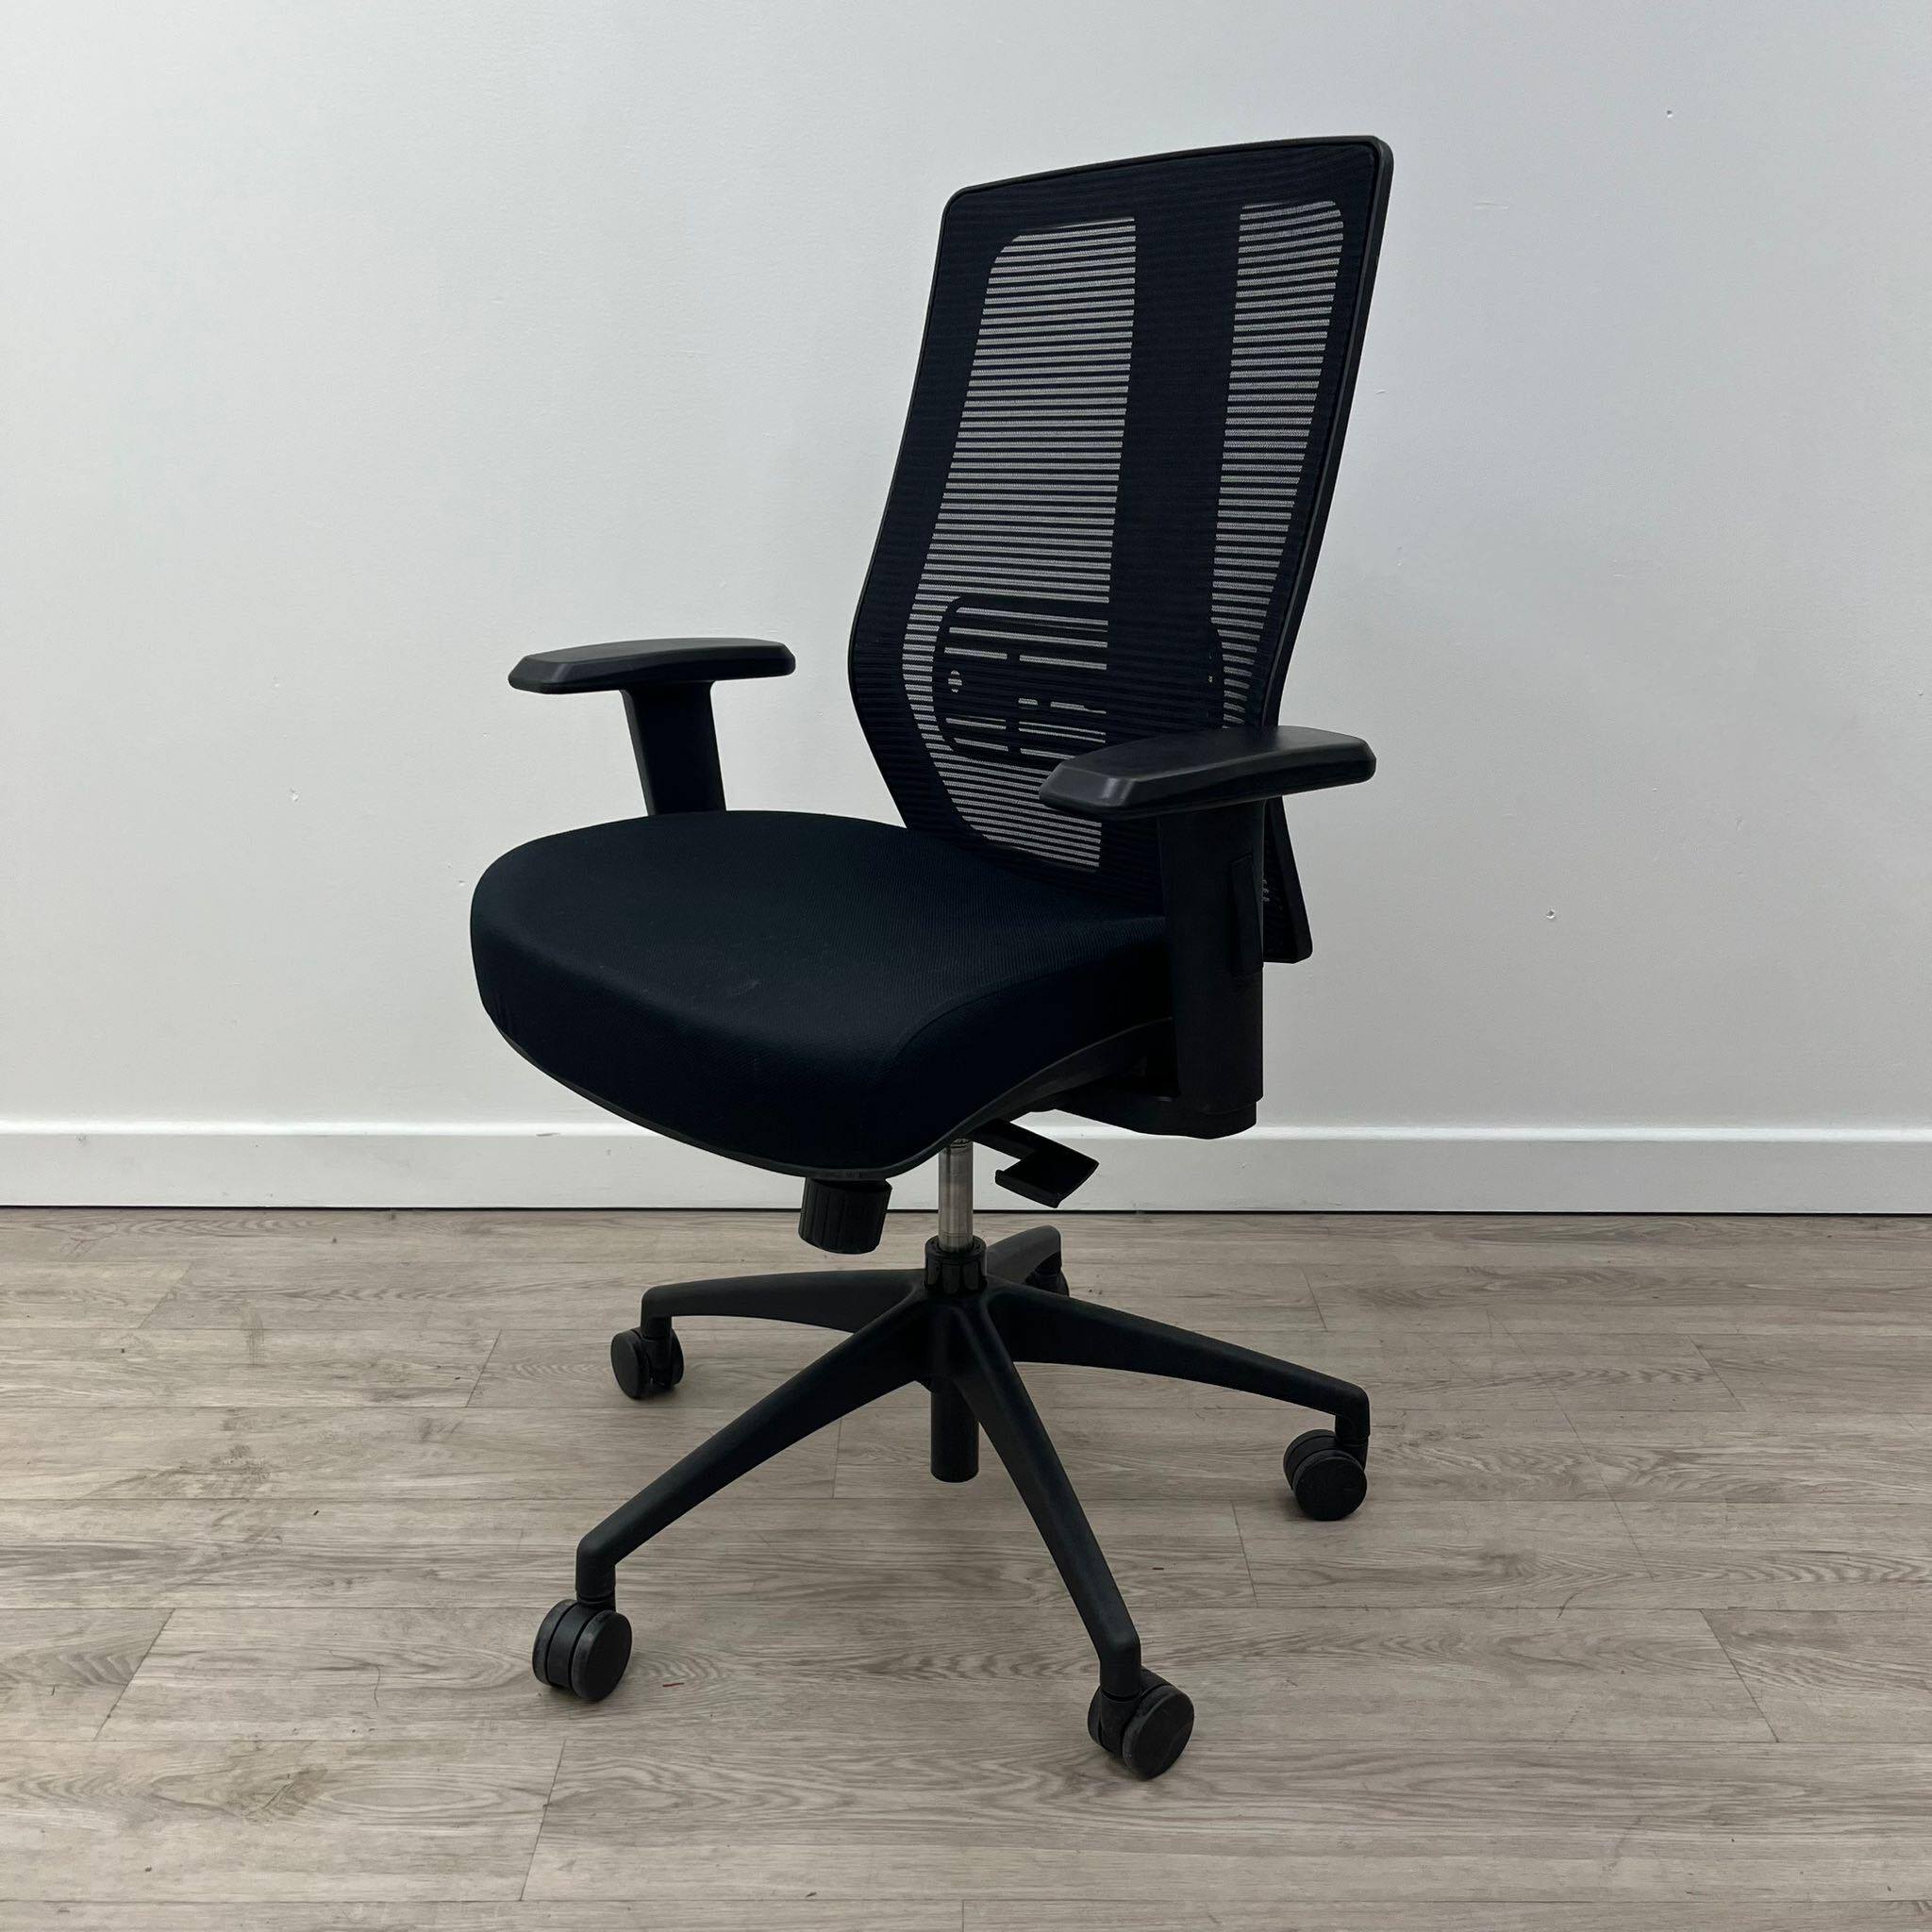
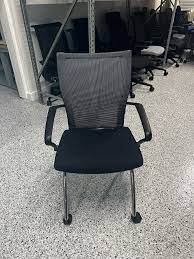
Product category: items_chair
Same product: no